Muslim supporters of Israel

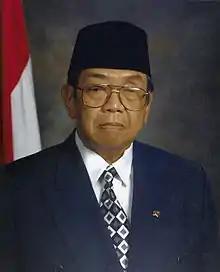
Abdurrahman Wahid, Indonesia's president from 1999 until 2001, visited Israel six times, calling for the Islamic world to recognise and acknowledge Israel's right to exist and prosper.

Abdurrahman Wahid, Indonesia's president from 1999 until 2001, was criticised for his pro-Israel views. Wahid moved to establish diplomatic and commercial relations with Israel, and visited Israel six times. In a 2002 interview to the ABC of Australia, Wahid said that the Islamic world should start recognising and acknowledging Israel's right to exist and prosper. He added, "I think Muslims are rational and rationality dictates that." In a 2004 interview to an Israeli newspaper, he was asked about his friendship with Israel, which was described as "unusual for an Islamic leader". Wahid replied, "I think there is a wrong perception that Islam is in disagreement with Israel. This is caused by Arab propaganda [...] Israel has a reputation as a nation with a high regard for God and religion — there is then no reason we have to be against Israel." According to Wahid, Israel "is a democracy in a sea of misunderstanding".